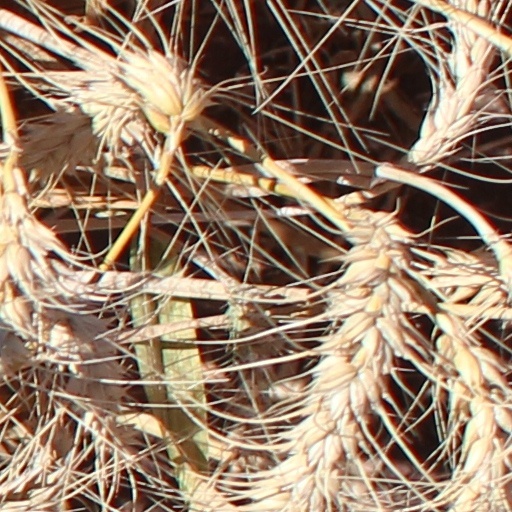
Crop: wheat